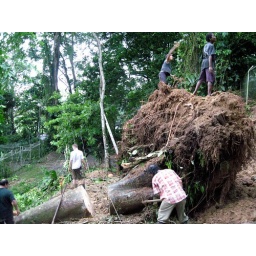
Fallen tree in the jungle road